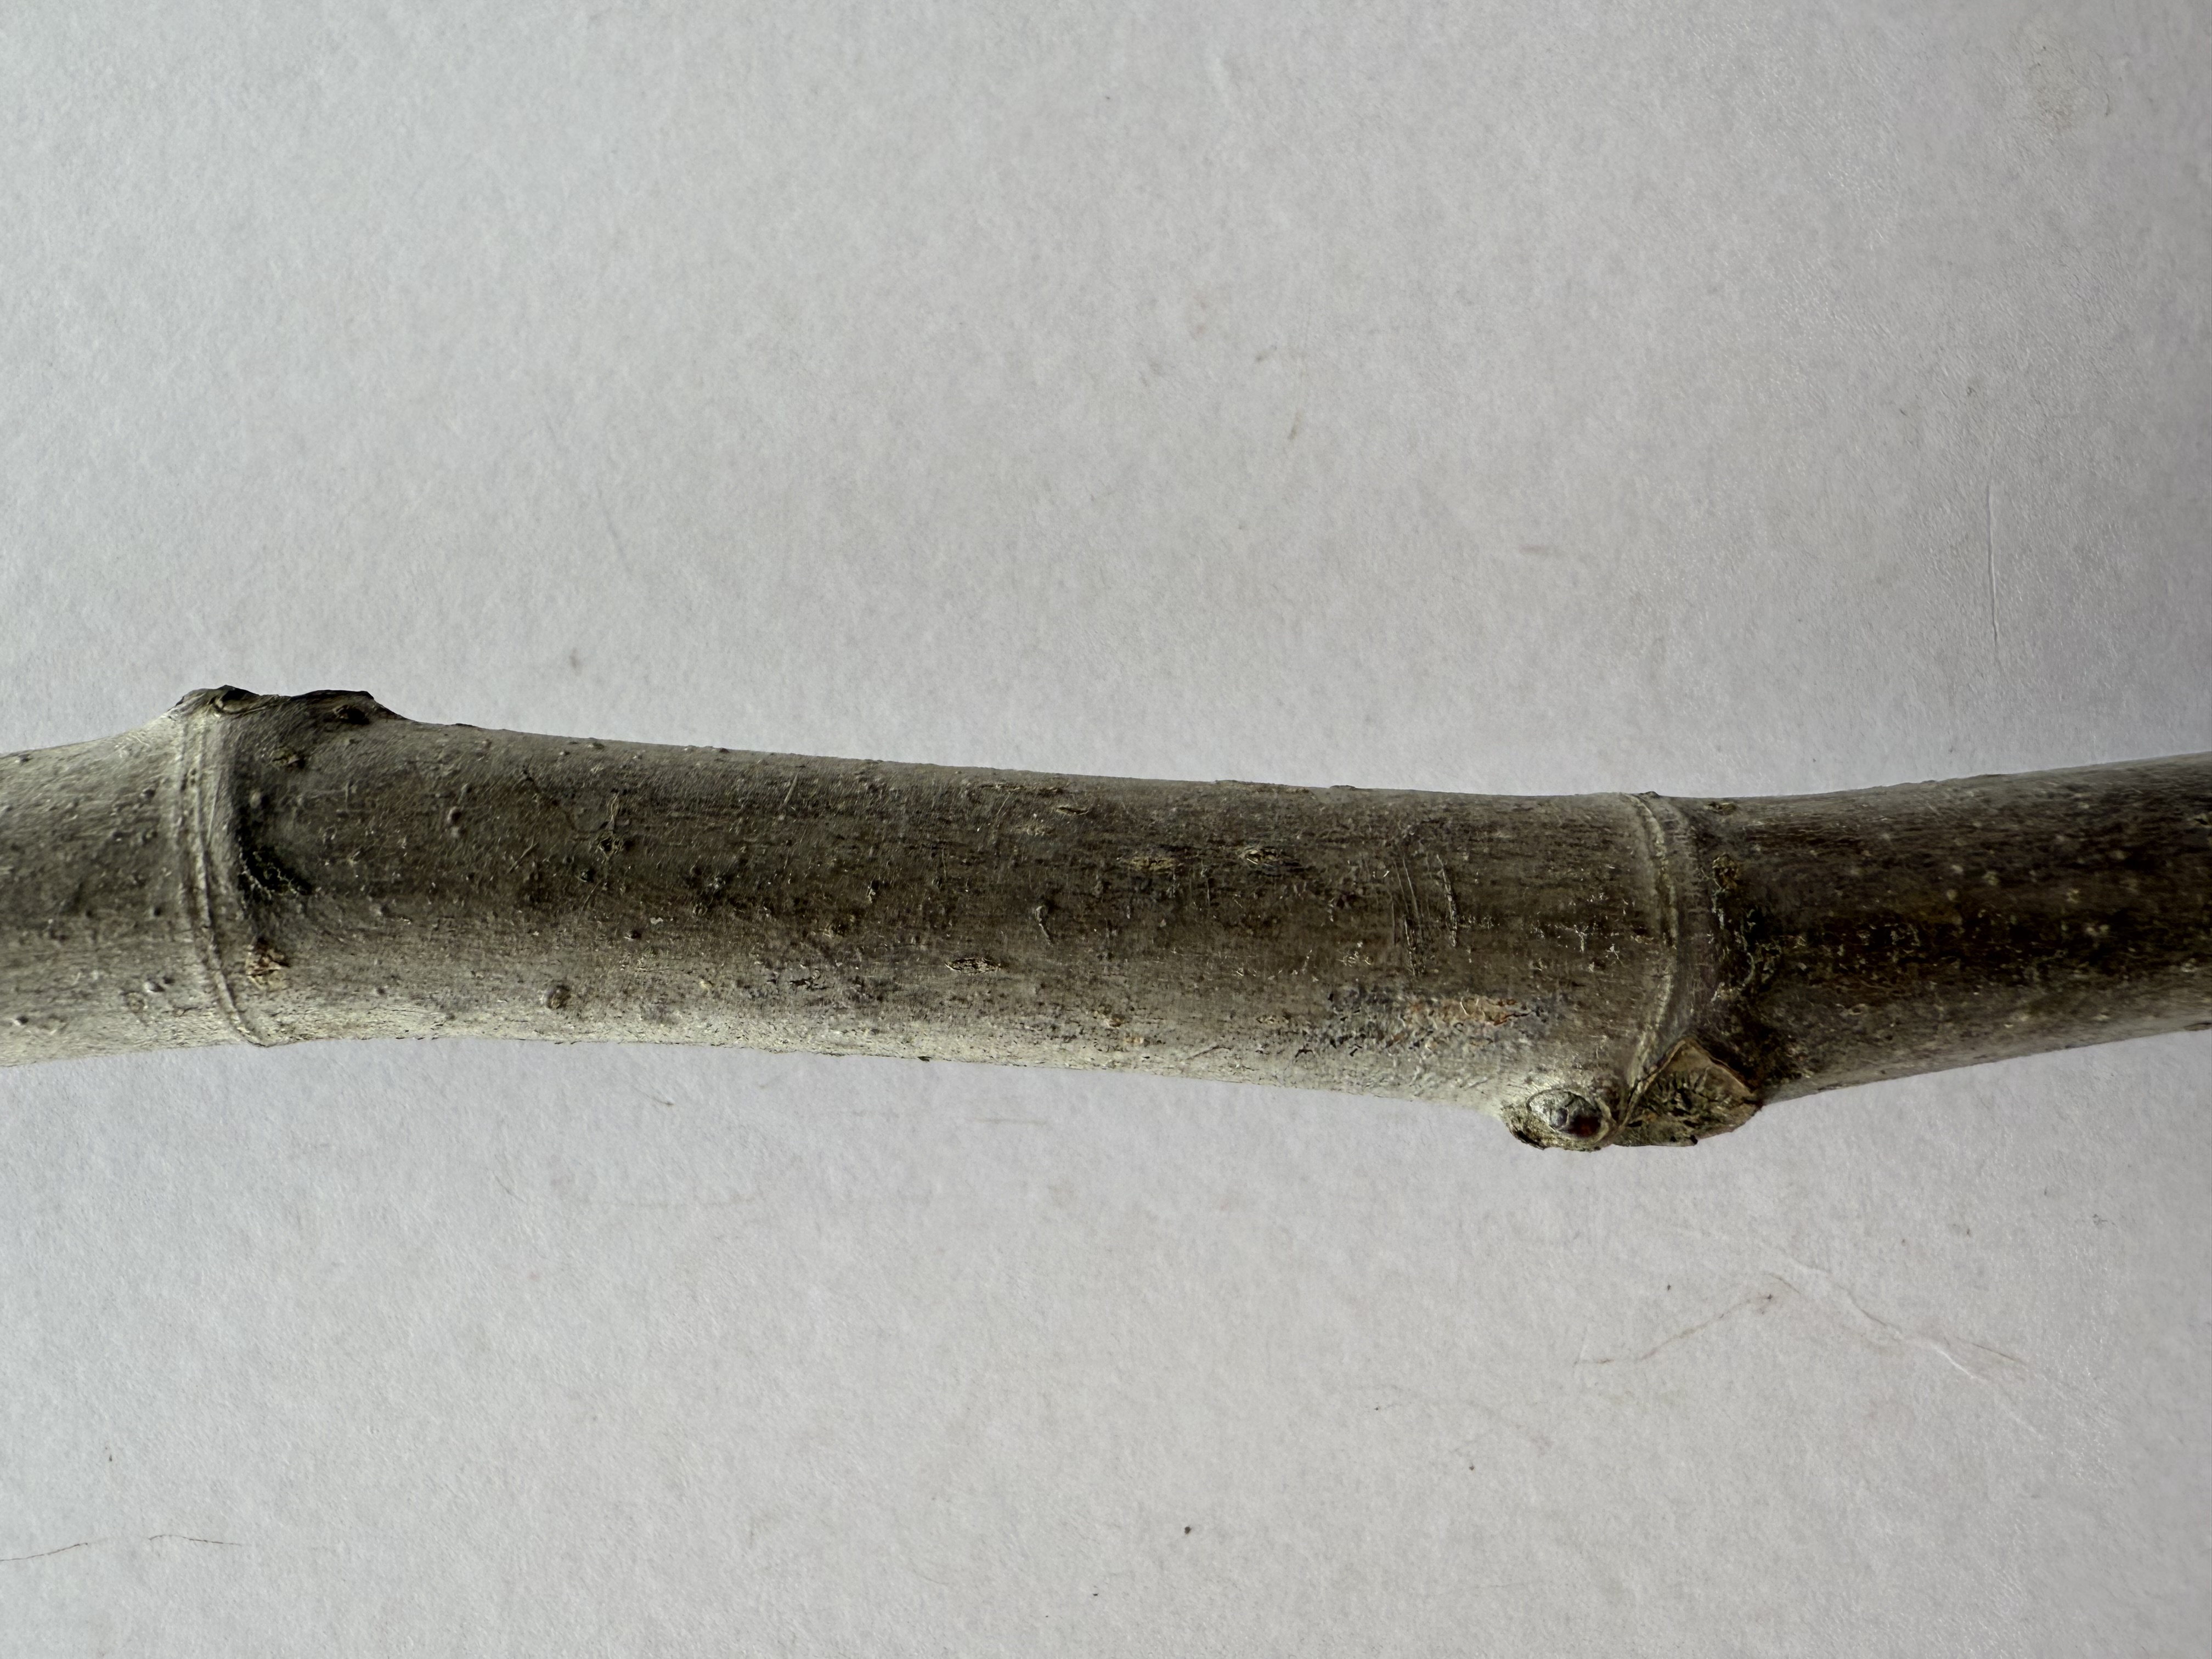
Variety: Black Fig